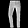
Label: Trouser